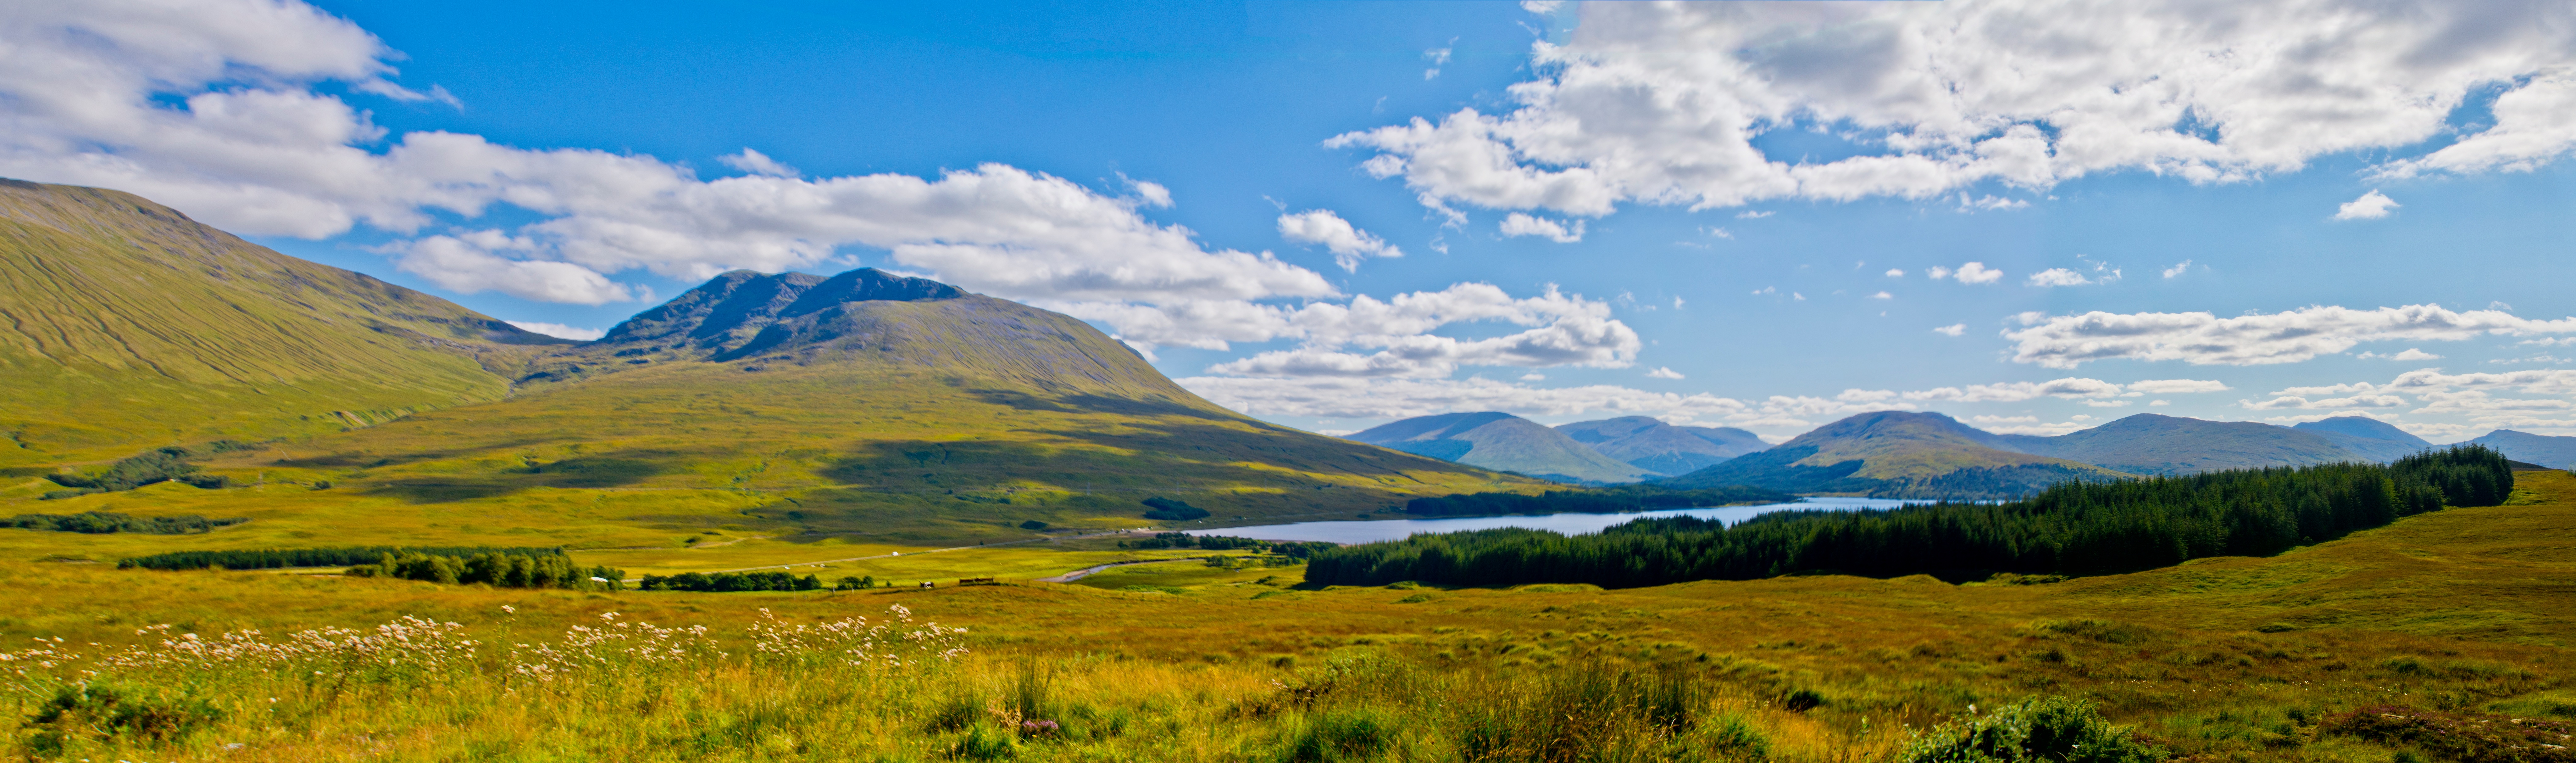
landscape, wilderness, mountain, cloud, meadow, prairie, hill, valley, mountain range, panorama, pasture, highland, national park, ridge, plain, alps, grassland, plateau, fell, loch, ecosystem, tundra, landform, geographical feature, mountainous landforms